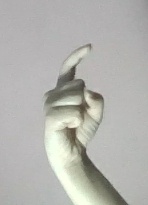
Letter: ra